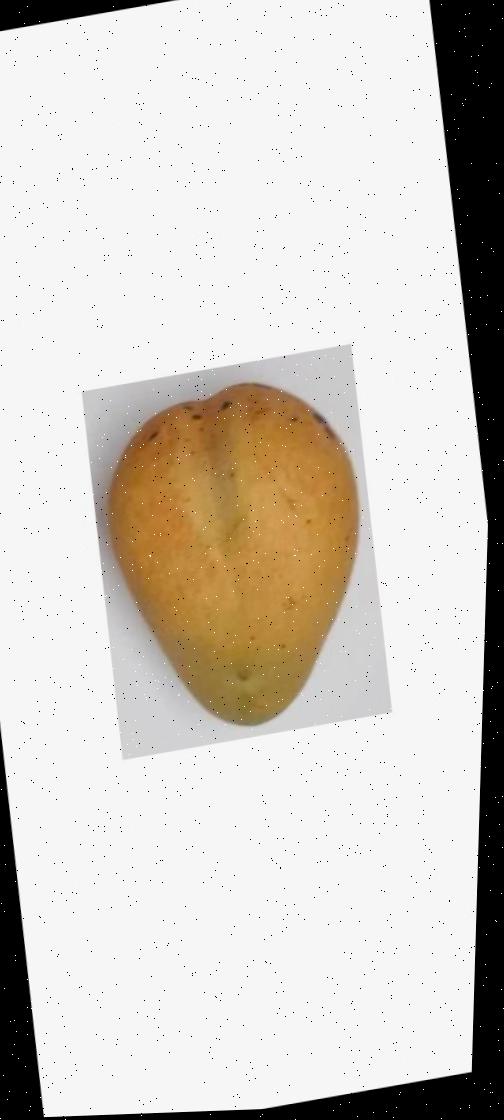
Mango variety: Bari-11